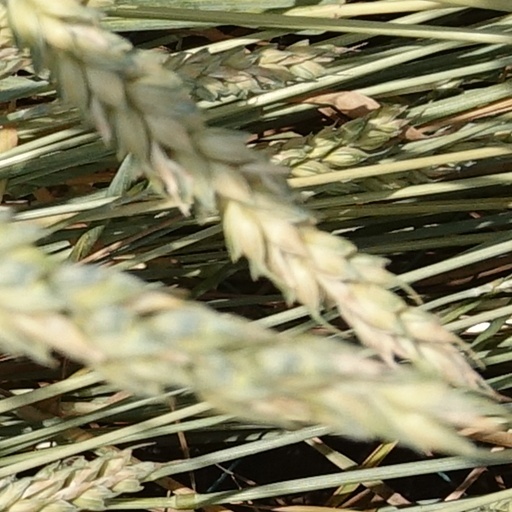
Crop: wheat